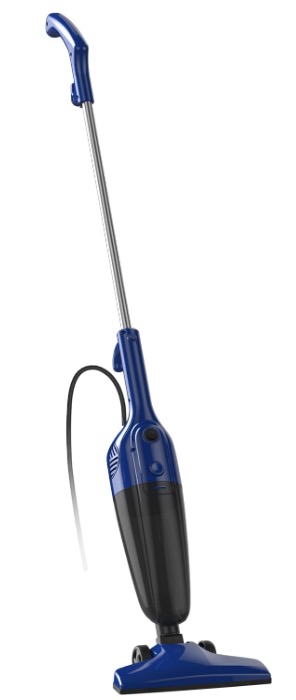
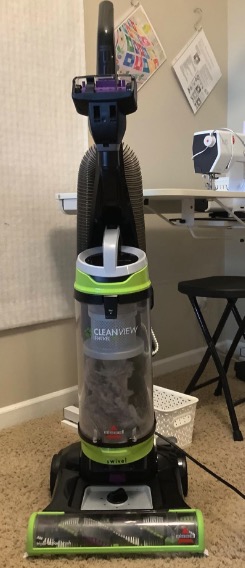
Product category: items_vacuum
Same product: no